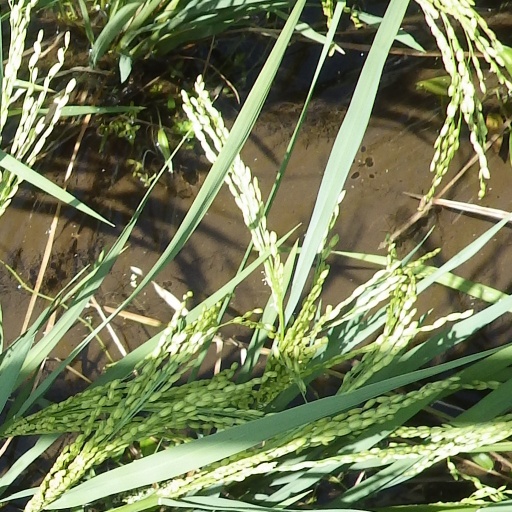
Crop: rice